Spy × Family season 1

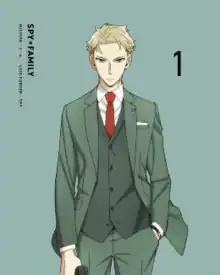
Japanese cover art for the first home media volume of the season, featuring Loid Forger / Twilight

The first season of the "Spy × Family" anime television series was produced by Wit Studio and CloverWorks. The season is directed and written by Kazuhiro Furuhashi, with character designs by Kazuaki Shimada, who also serves as chief animation director along with Kyoji Asano. The was composed and produced by (K)now Name. The anime was first announced in October 2021. The series follows master spy Twilight, who must disguise himself as psychiatrist Loid Forger and build a mock family in order to investigate political leader Donovan Desmond. Unbeknownst to him, his wife, Yor, is actually an assassin known as the Thorn Princess, while his daughter, Anya, has telepathic abilities.